Ine, Kyoto

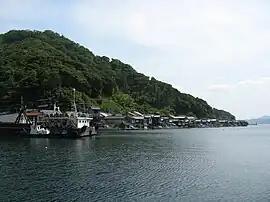
The harbour of Ine

Ine is located in the northern part of Kyoto Prefecture at the northeastern end of the Tango Peninsula. Located on the coast of the Sea of Japan, the town faces Wakasa Bay from the northeast to the southeast.